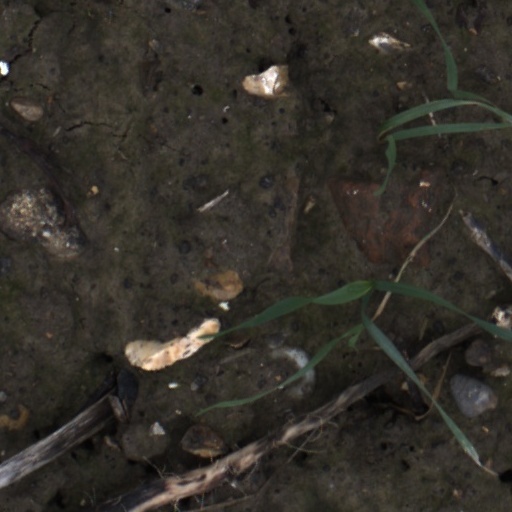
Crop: wheat